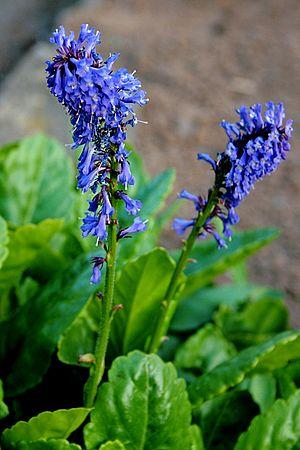
En montagne, la végétation change progressivement selon l'altitude, l'exposition au soleil, et la situation géographique du massif montagneux. On distingue cinq « étages » ou écosystèmes successifs, avec pour chacun un paysage et une végétation caractéristiques :